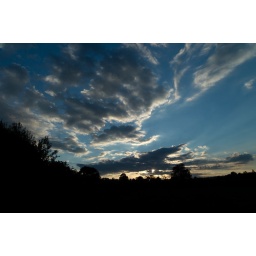
which of these cloud formations and silhouettes of the trees and bushes I like best, over to you.............